American-British-Dutch-Australian Command

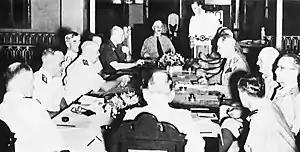
The first ABDACOM conference. Seated around the table, from left: Admirals Layton, Helfrich, and Hart, General ter Poorten, Colonel Kengen (at head of table), and Generals Wavell, Brett, and Brereton

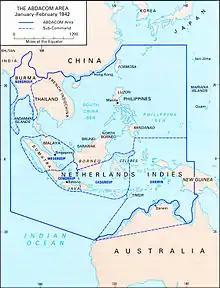
ABDACOM Area

The American-British-Dutch-Australian (ABDA) Command, or ABDACOM, was the short-lived supreme command for all Allied forces in South East Asia in early 1942, during the Pacific War in World War II. The command consisted of the forces of Australia, the Netherlands, United Kingdom and the United States. The main objective of the command, led by General Sir Archibald Wavell, was to maintain control of the "Malay Barrier" (or "East Indies Barrier"), a notional line running down the Malay Peninsula, through Singapore and the southernmost islands of the Dutch East Indies. ABDACOM was also known in British military circles as the "South West Pacific Command", although it should not be confused with the later South West Pacific Area command (see below).